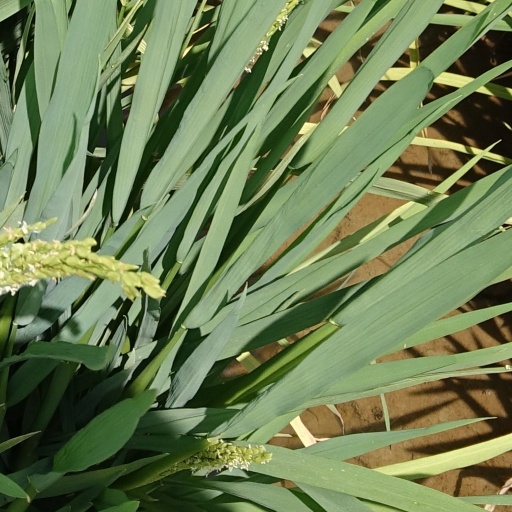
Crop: rice